Samuel

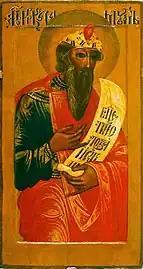
17th-century icon of Samuel (Donetsk Regional Art Museum)

According to the Book of Jeremiah and one of the Psalms, Samuel had a high devotion to God. Classical Rabbinical literature adds that he was more than an equal to Moses, God speaking directly to Samuel, rather than Samuel having to attend the tabernacle to hear God. Samuel is also described by the Rabbis as having been extremely intelligent; he argued that it was legitimate for laymen to slaughter sacrifices, since the Halakha only insisted that the priests "bring the blood", Eli, who was viewed negatively by many Classical Rabbis, is said to have reacted to this logic of Samuel by arguing that it was technically true, but Samuel should be put to death for making legal statements while Eli (his mentor) was present.